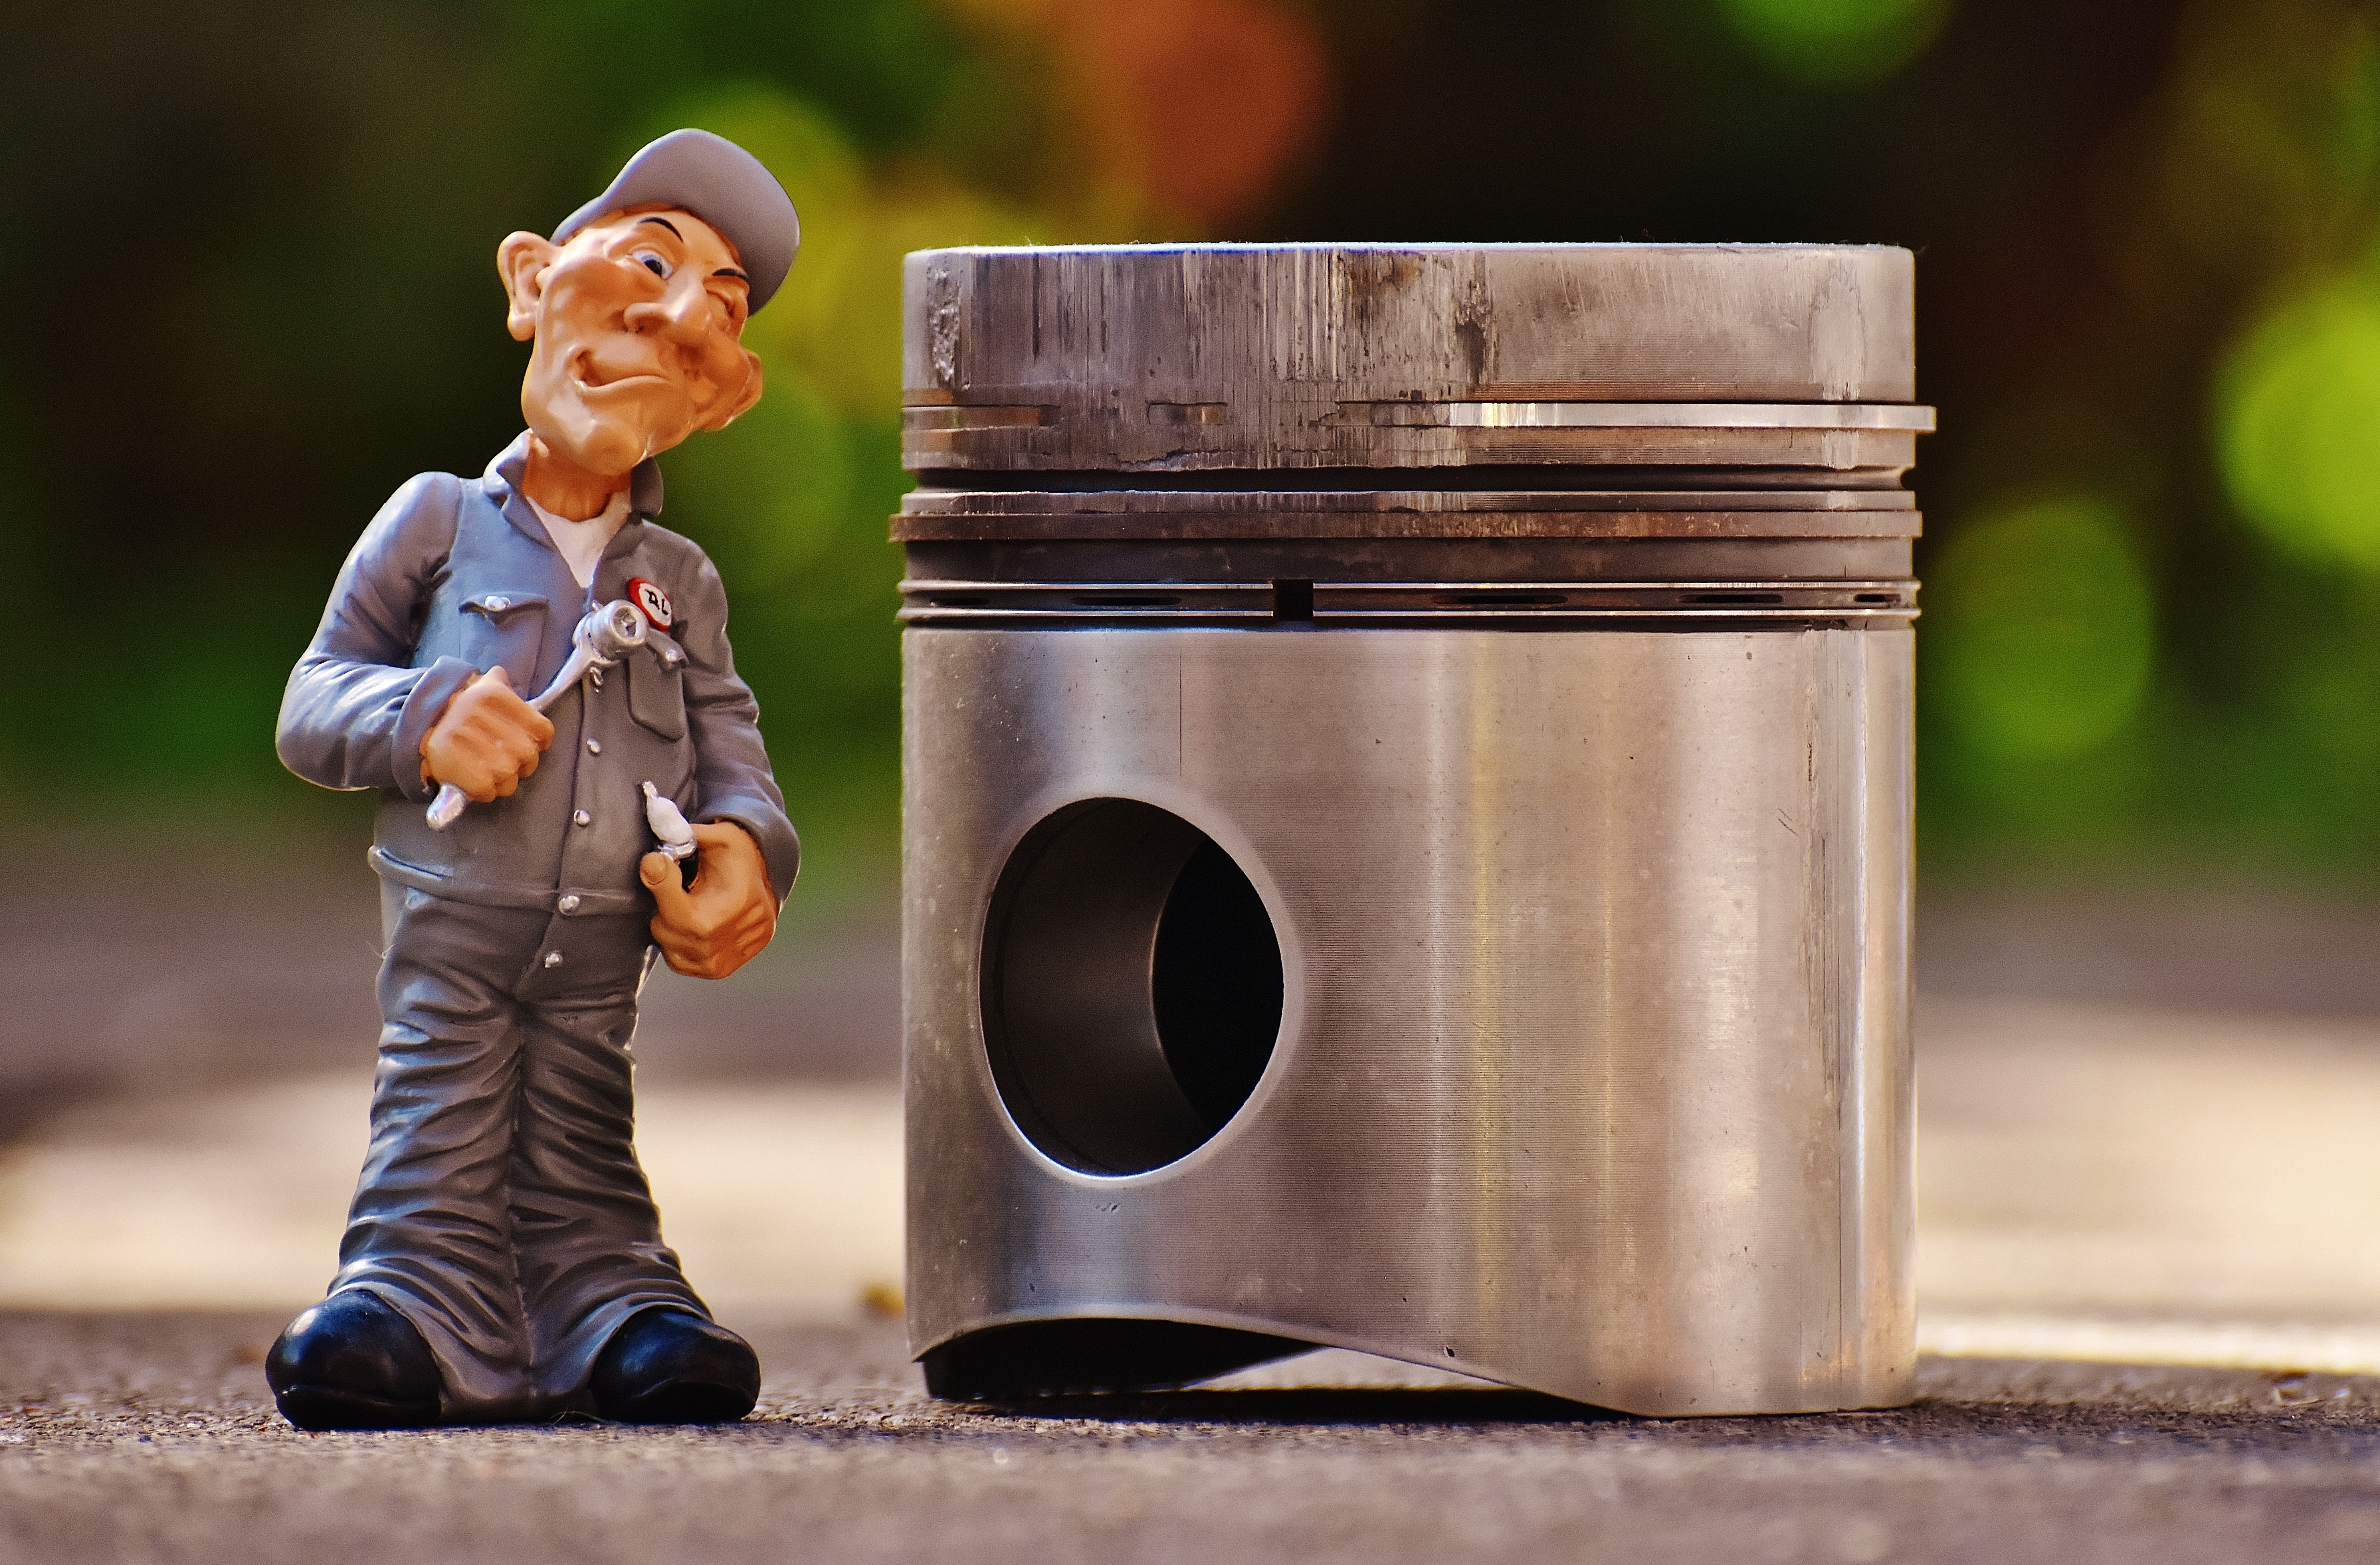
wood, statue, truck, fig, figurine, funny, mechanic, defect, aluminium, truck butt, motor piston, piston eater, auto part